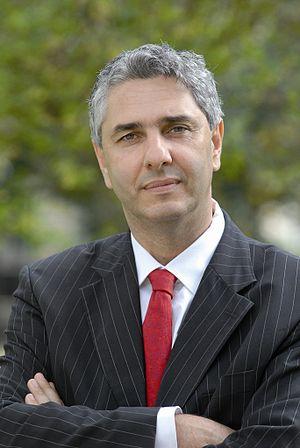
Stéphane Hablot, Maire de Vandœuvre depuis 2008
Vandœuvre-lès-Nancy est la deuxième commune la plus peuplée de la Métropole du Grand Nancy et du département français de Meurthe-et-Moselle, dans le Grand Est. Petit village jusqu'au XIXᵉ siècle, Vandœuvre connaît après la Seconde Guerre mondiale une très forte croissance de sa population due à la périurbanisation. La ville abrite aujourd'hui nombre d'infrastructures de l'agglomération nancéienne.